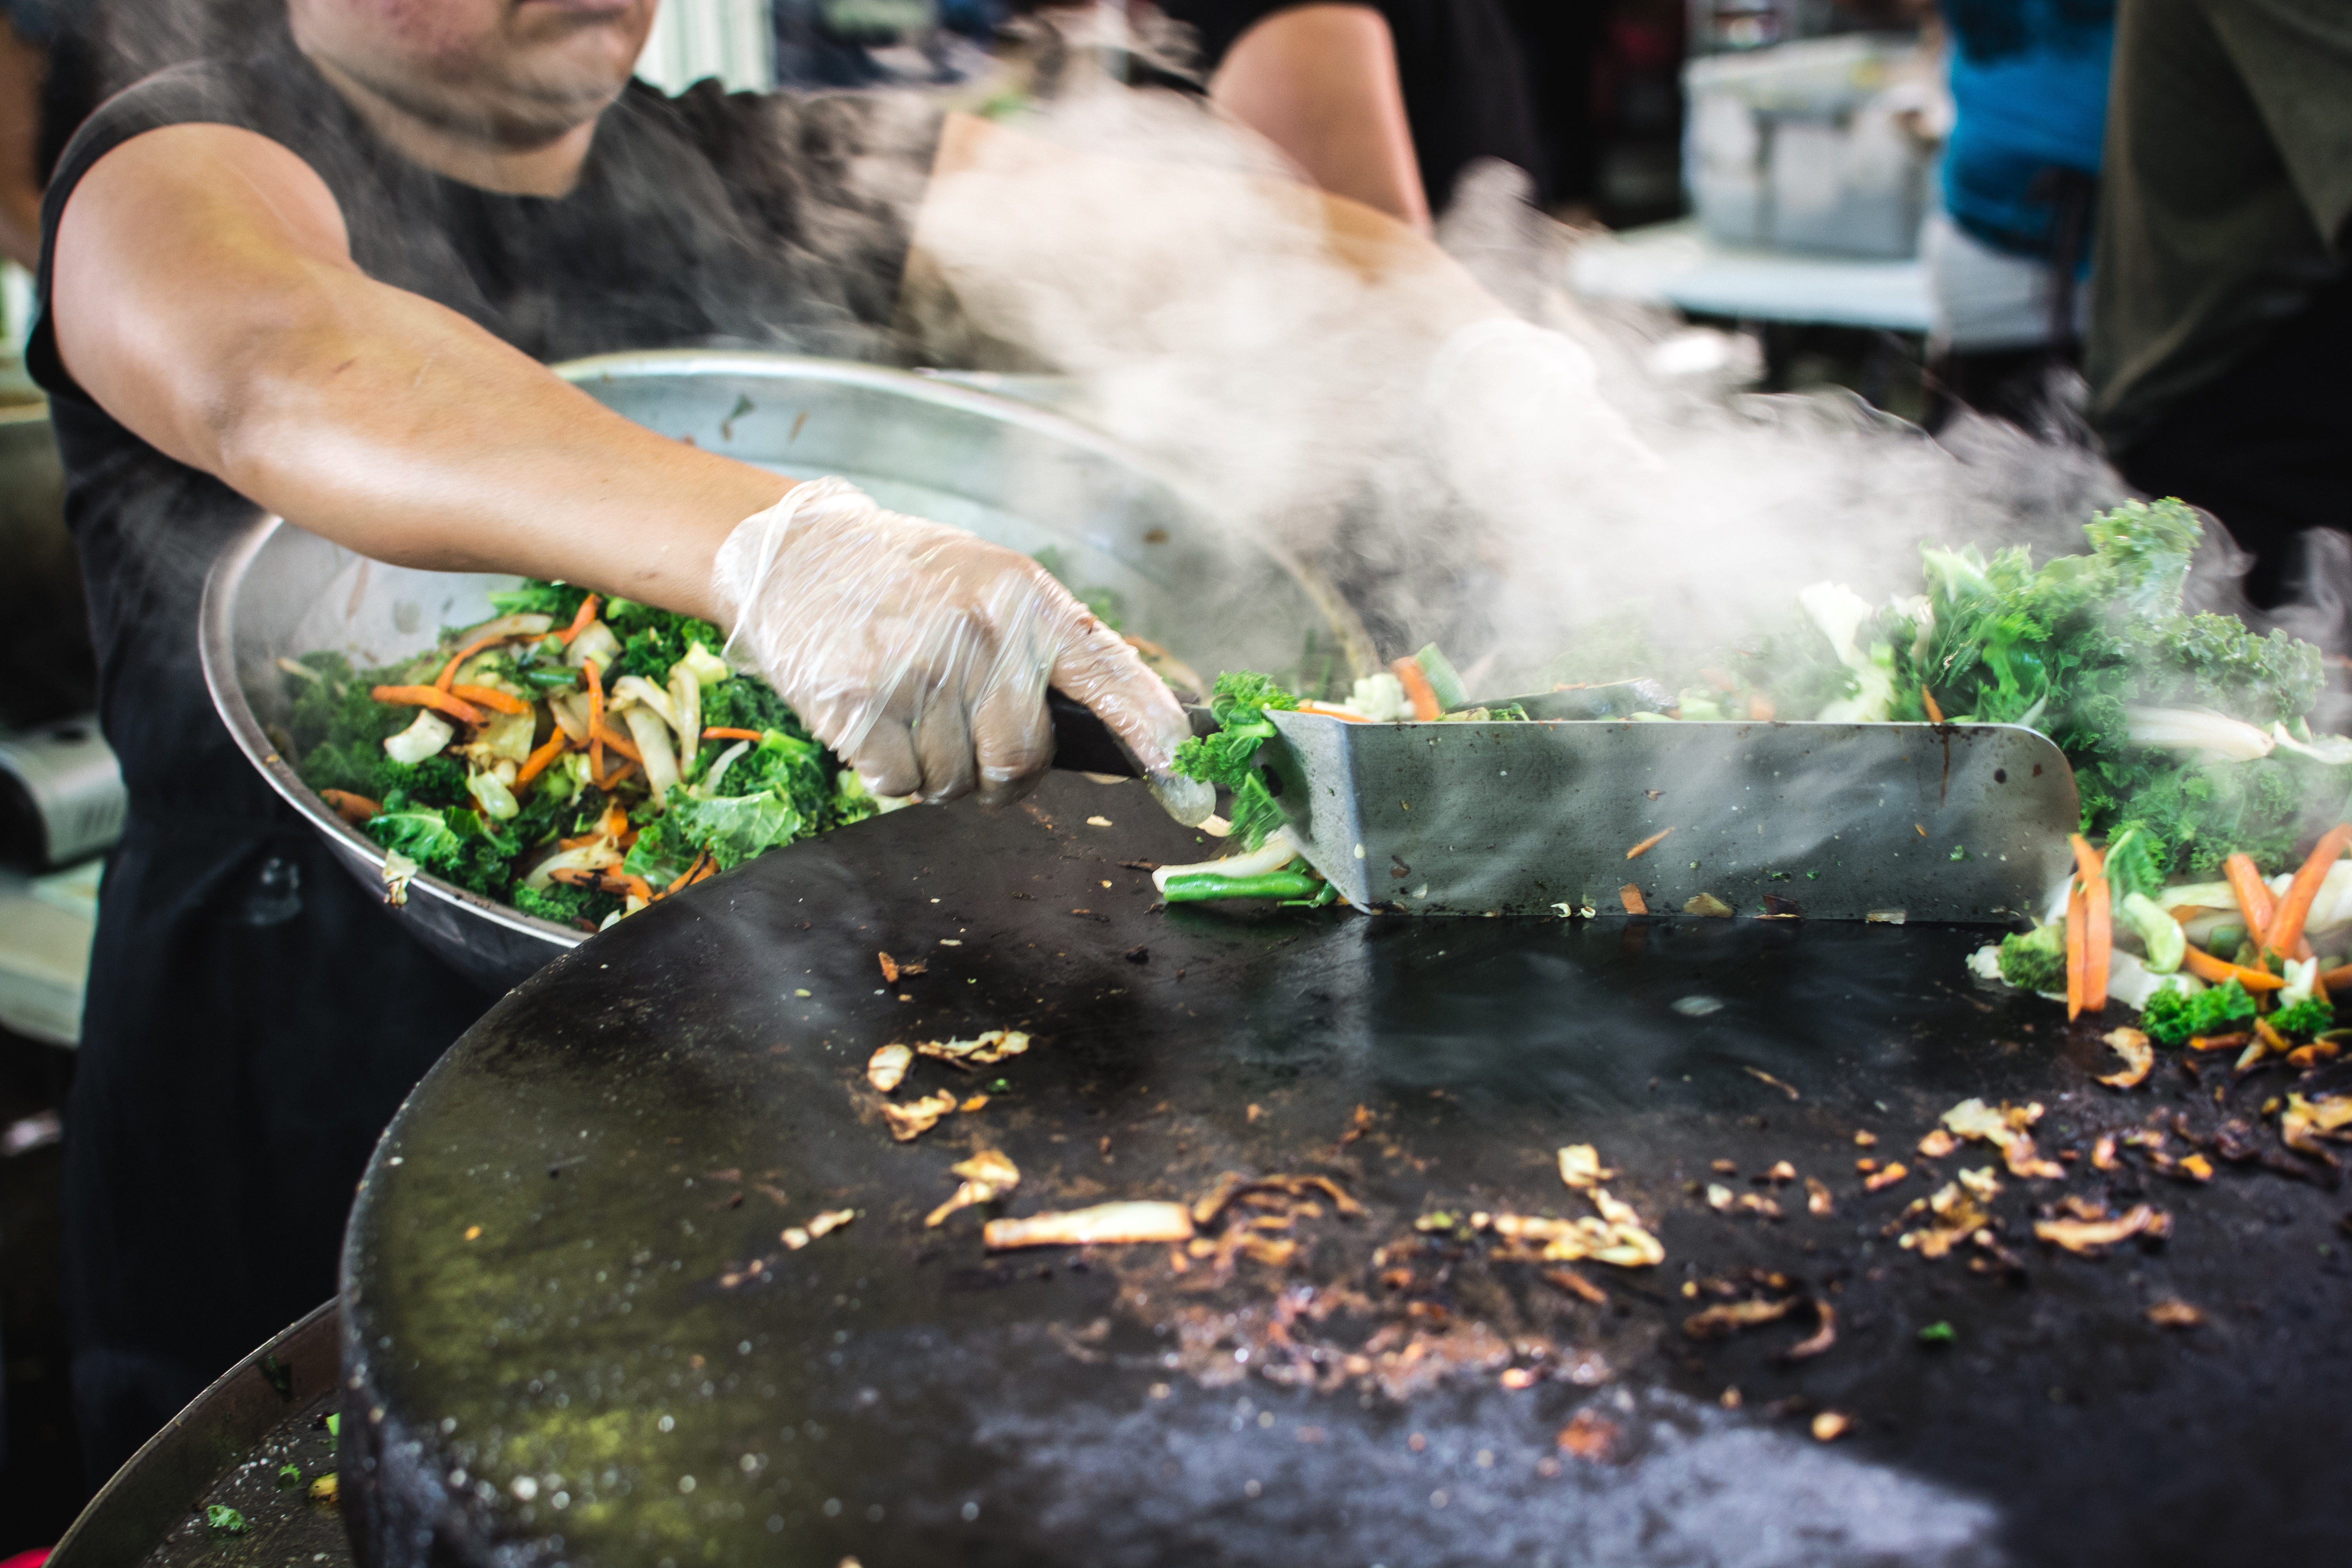
food, cooking, cuisine, wok, dish, smoke, cookware and bakeware, street food